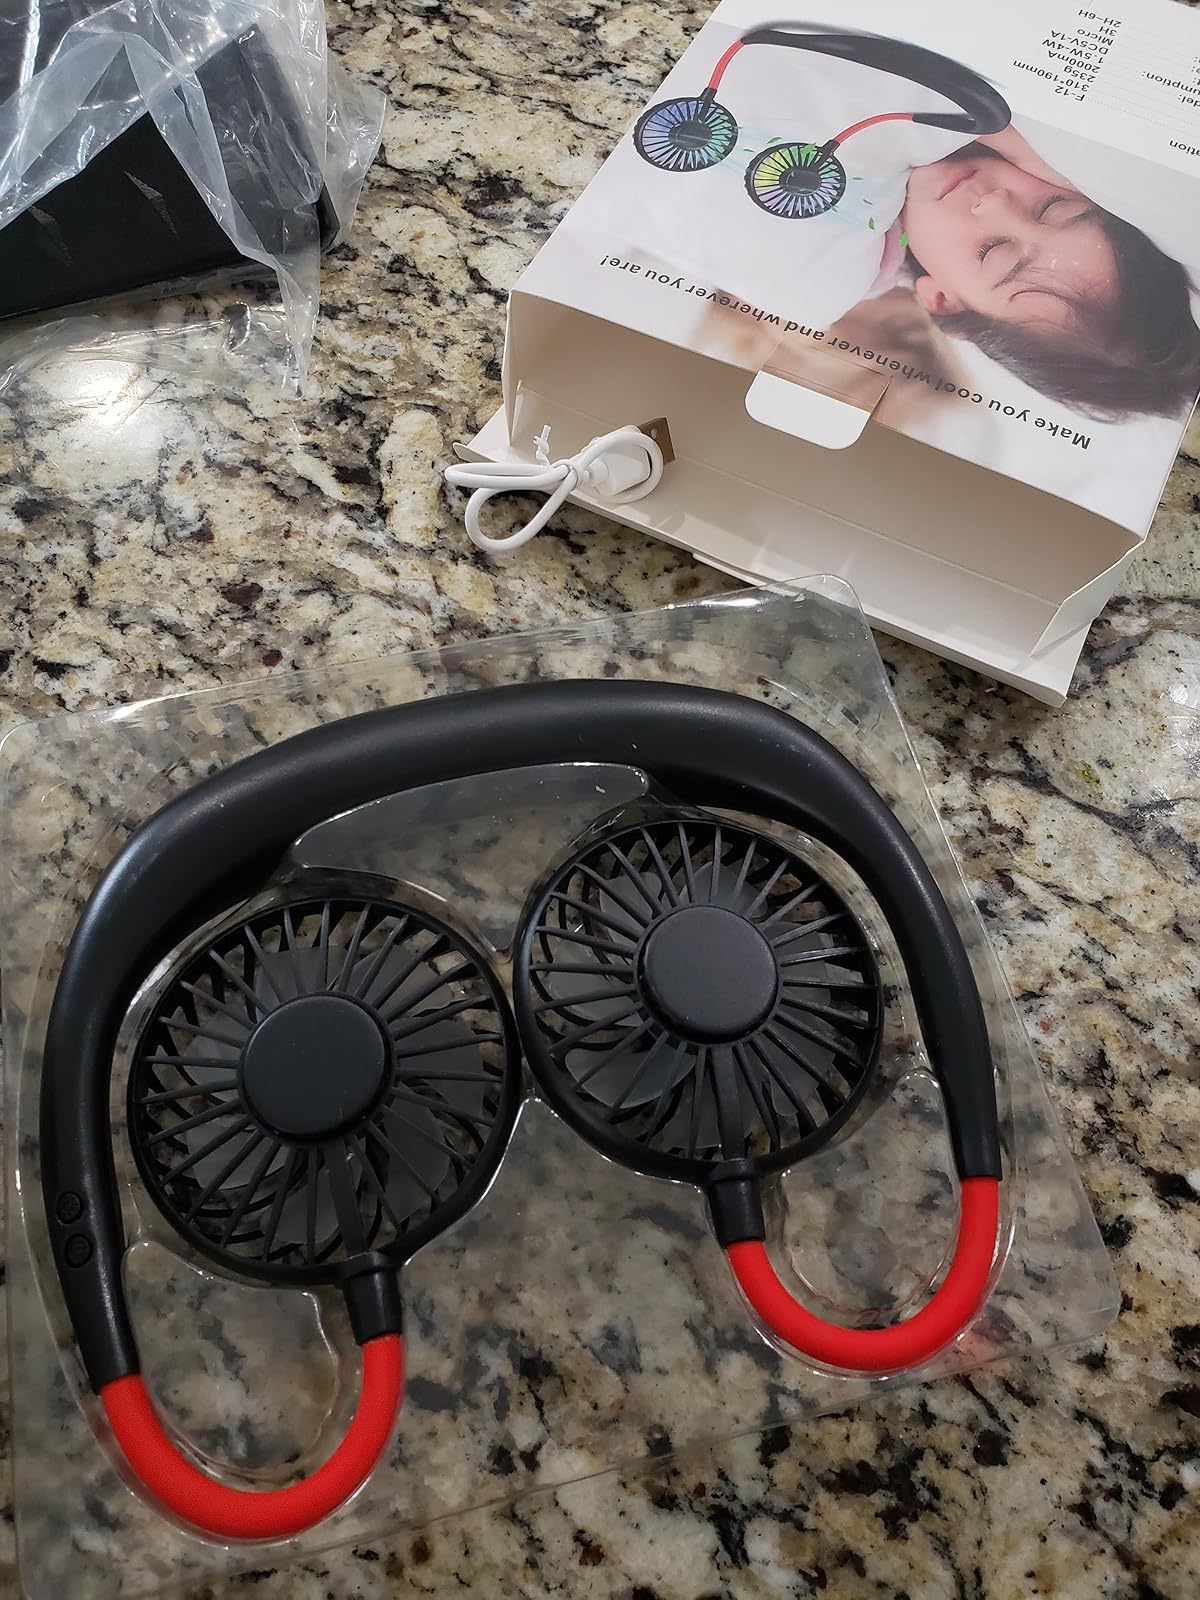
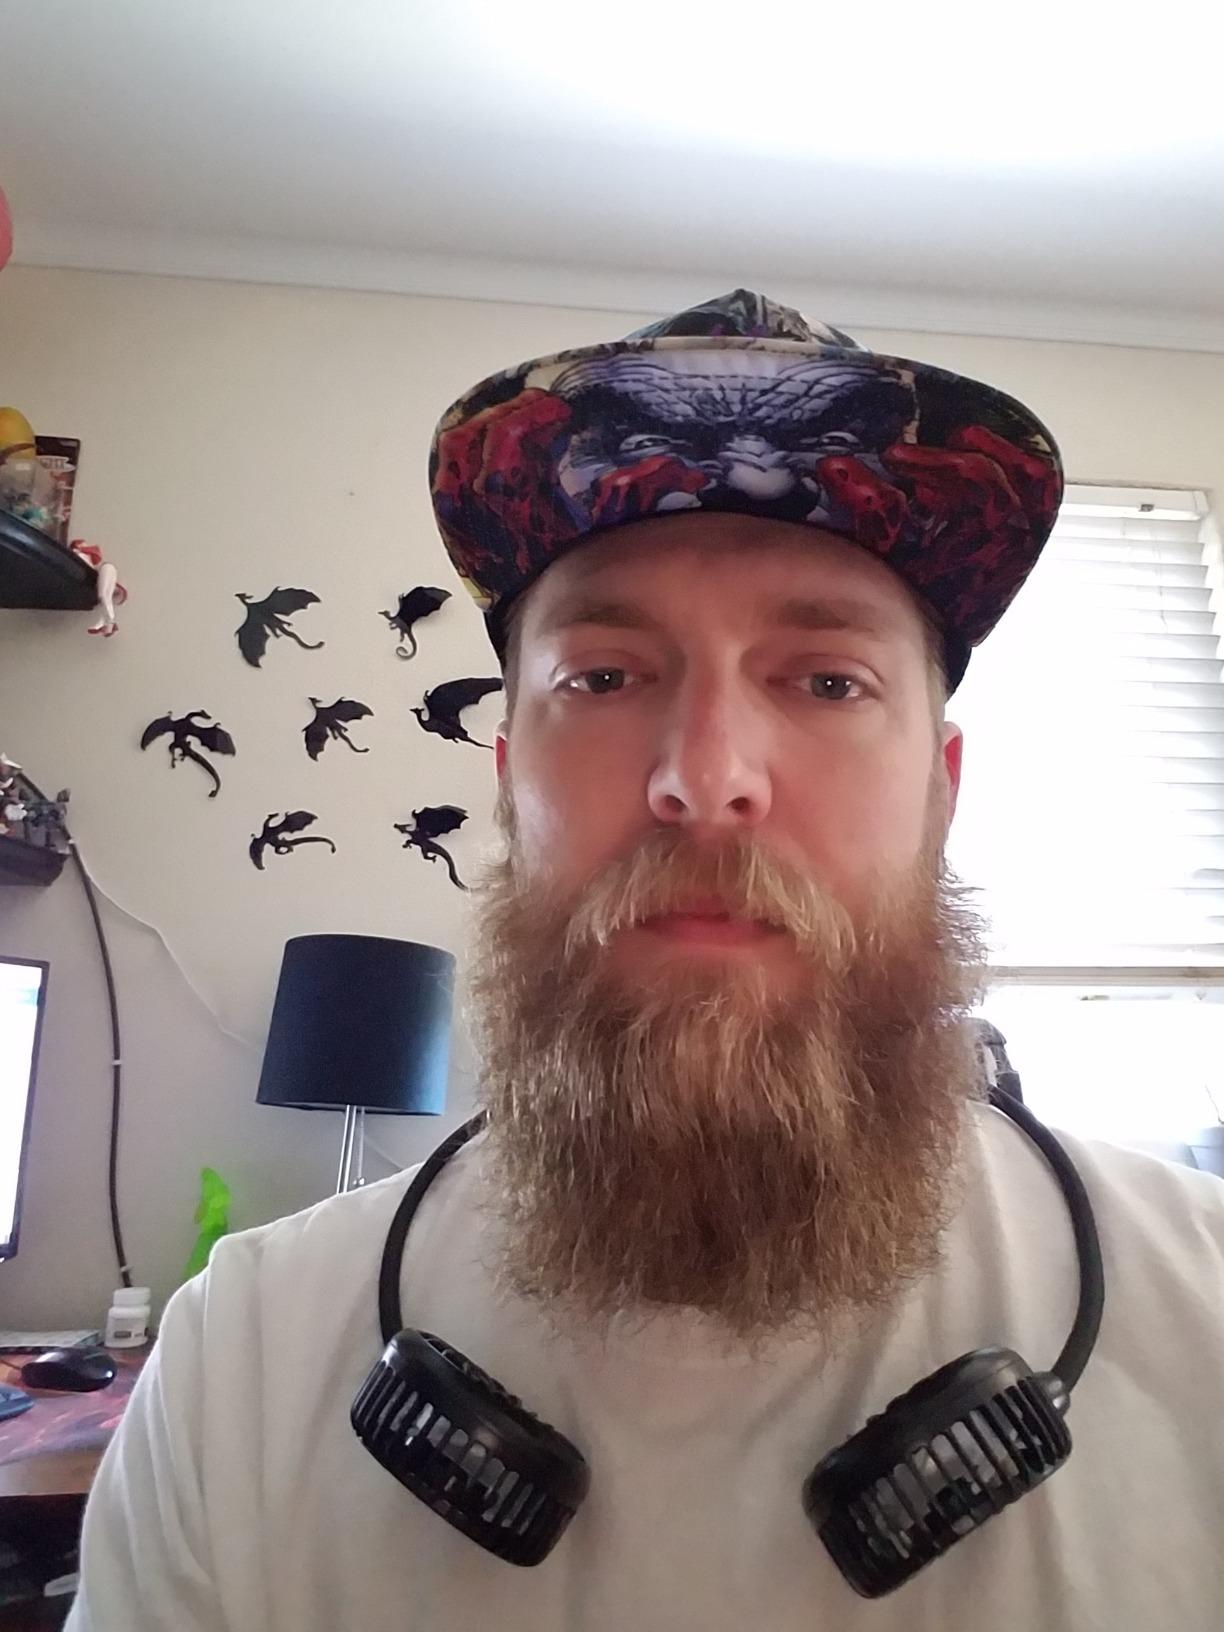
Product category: fan
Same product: no